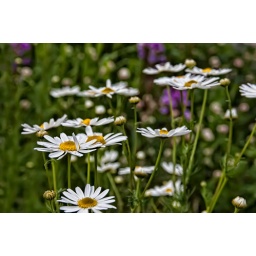
Our rental home was surrounded by beautiful flowers growing wild.